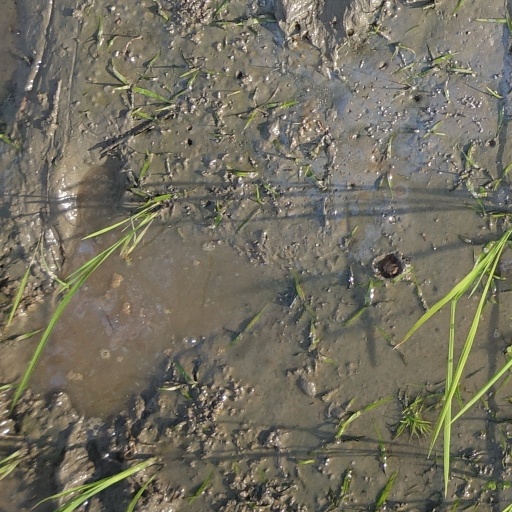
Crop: rice